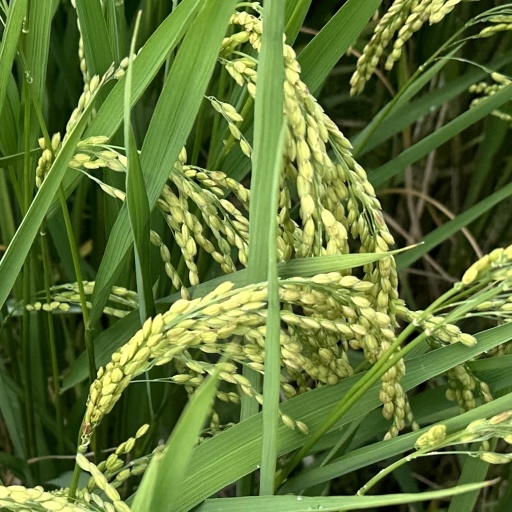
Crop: rice